Klagenfurt am Wörthersee

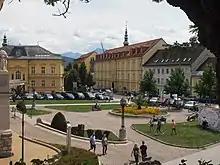
A square in front of the Stadttheater Klagenfurt in central Klagenfurt

There is a civic theatre-cum-opera house with professional companies, a professional symphony orchestra, a university of music and a concert hall. There are musical societies such as Musikverein (founded in 1826) or Mozartgemeinde, a private experimental theatre company, the State Museum for Carinthia, a modern art museum and the Diocesan museum of religious art; the Artists' House, two municipal and several private galleries, a planetarium in Europa Park, literary institutions such as the Robert Musil House, and a reputable German-literature competition awarding the prestigious Ingeborg Bachmann Prize.